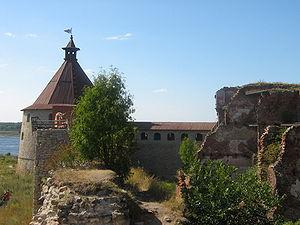
Prince Mikhaïl Iourievitch Chtcherbatov, né le 8 novembre 1678, décédé le 22 juillet 1738. Militaire russe, major-général.